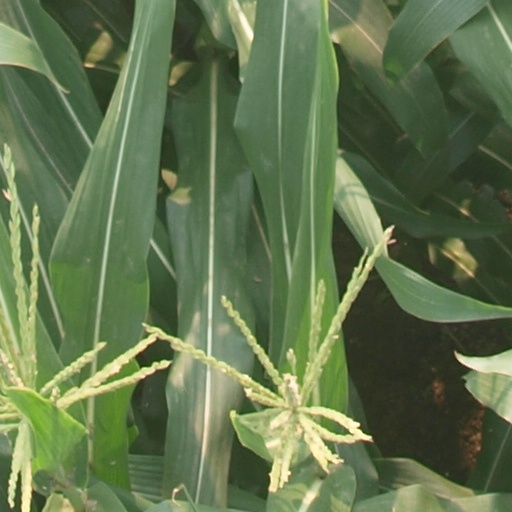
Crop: maize; corn